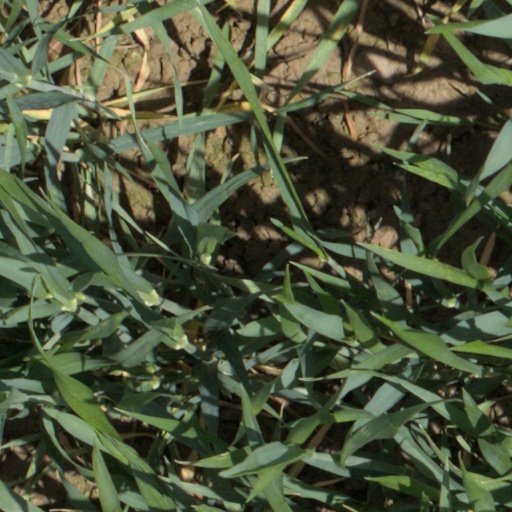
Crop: wheat